Saud bin Abdulaziz Al Rashid

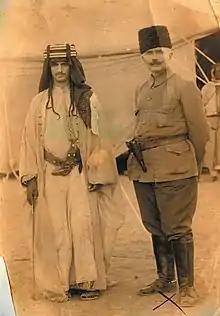
Saud bin Abdulaziz (left) with Fakhri Pasha (right).

Hamoud ruled as regent on Saud's behalf until his death in 1909. He was succeeded as regent by another member of the Al Sabhan family, Zamil bin Salem Al Sabhan. Zamil ruled until 1914 when Saud and his cousin Saud bin Saleh Al Sabhan conspired his assassination, supposedly in part due to a dispute over whether to cut off relations with Ibn Saud, which Zamil favored keeping, while Saud was pro-Turk and opposed. After the assassination of Zamil, Saud gained control over the emirate and Saud Al Sabhan became his minister.